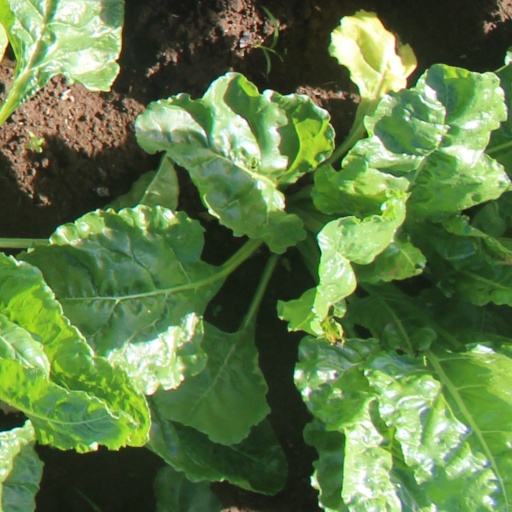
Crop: sugar beet